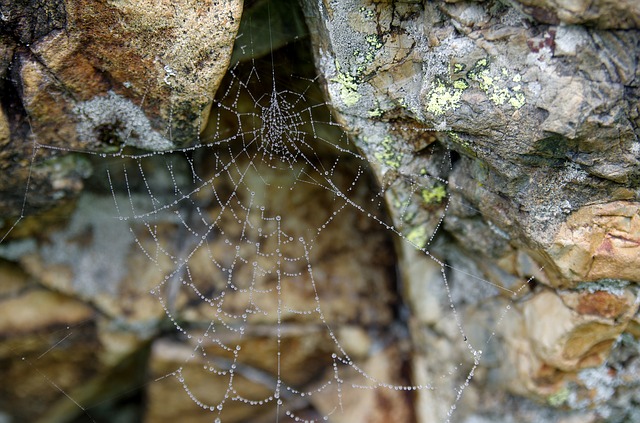
Label: spider